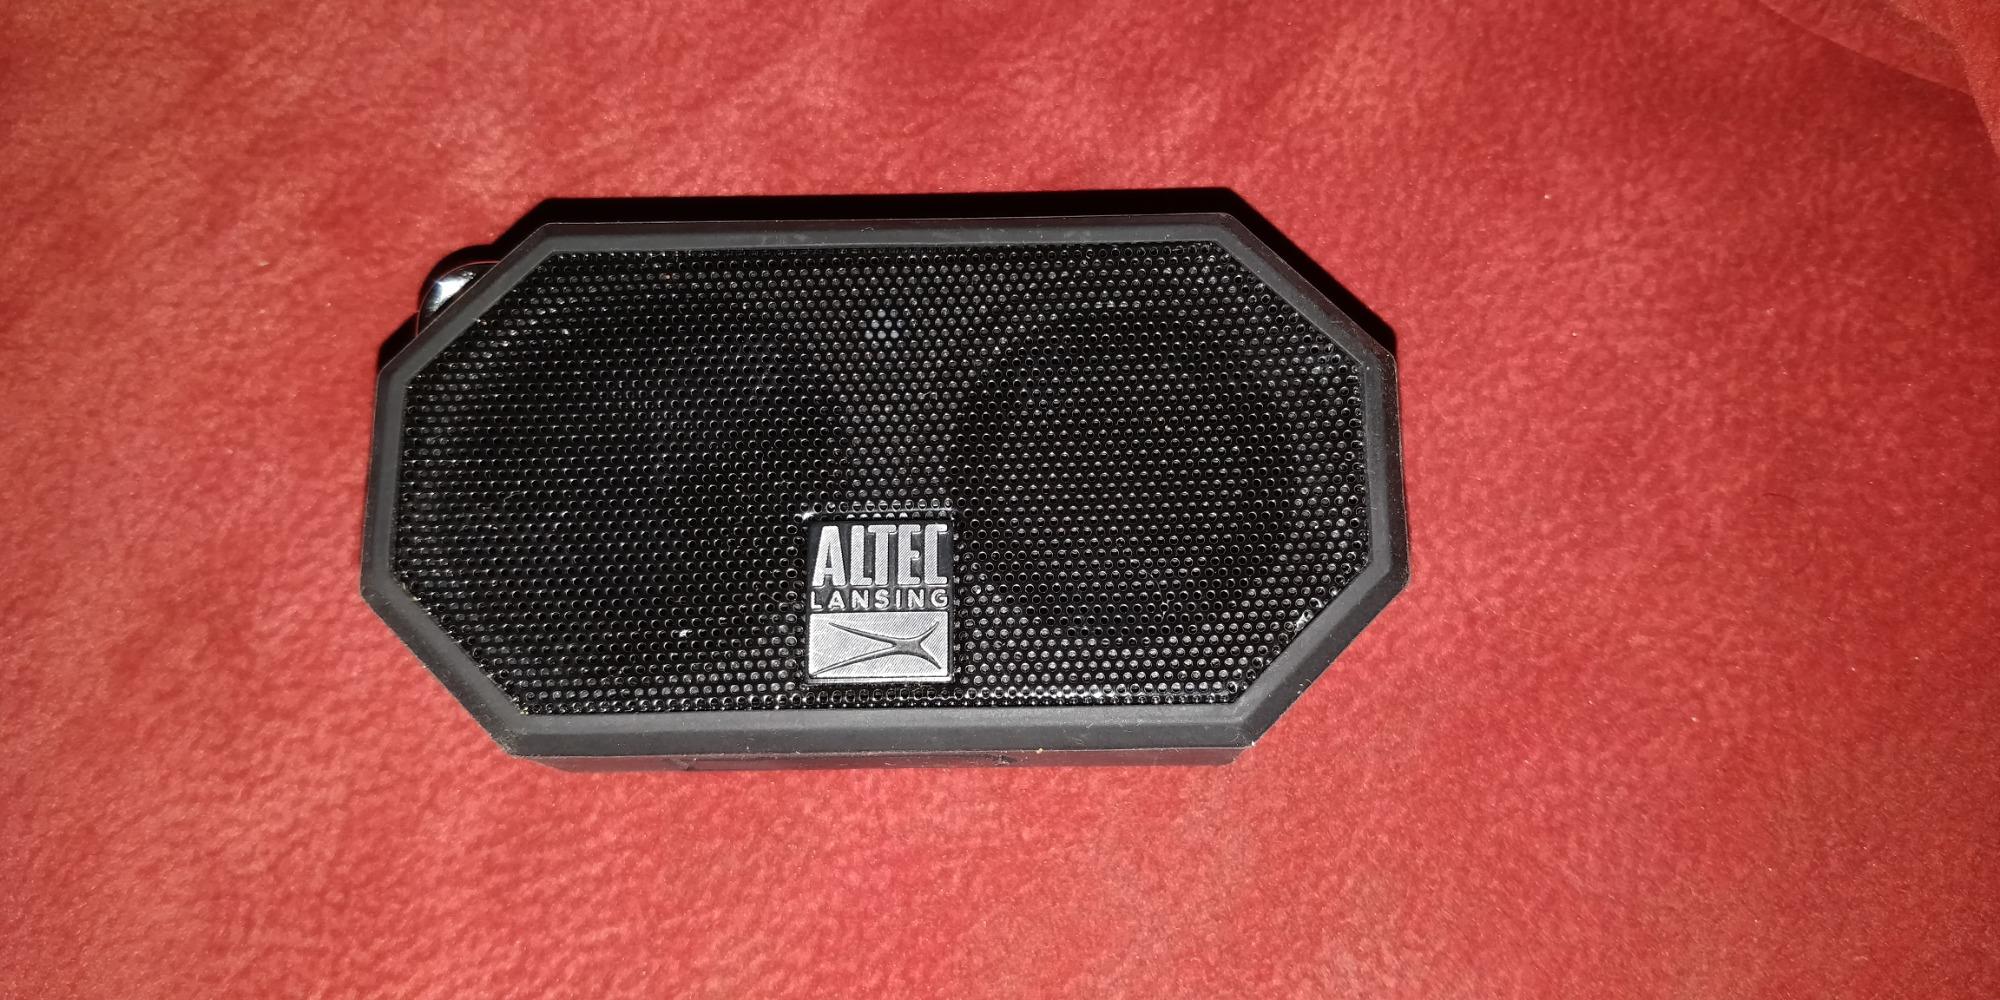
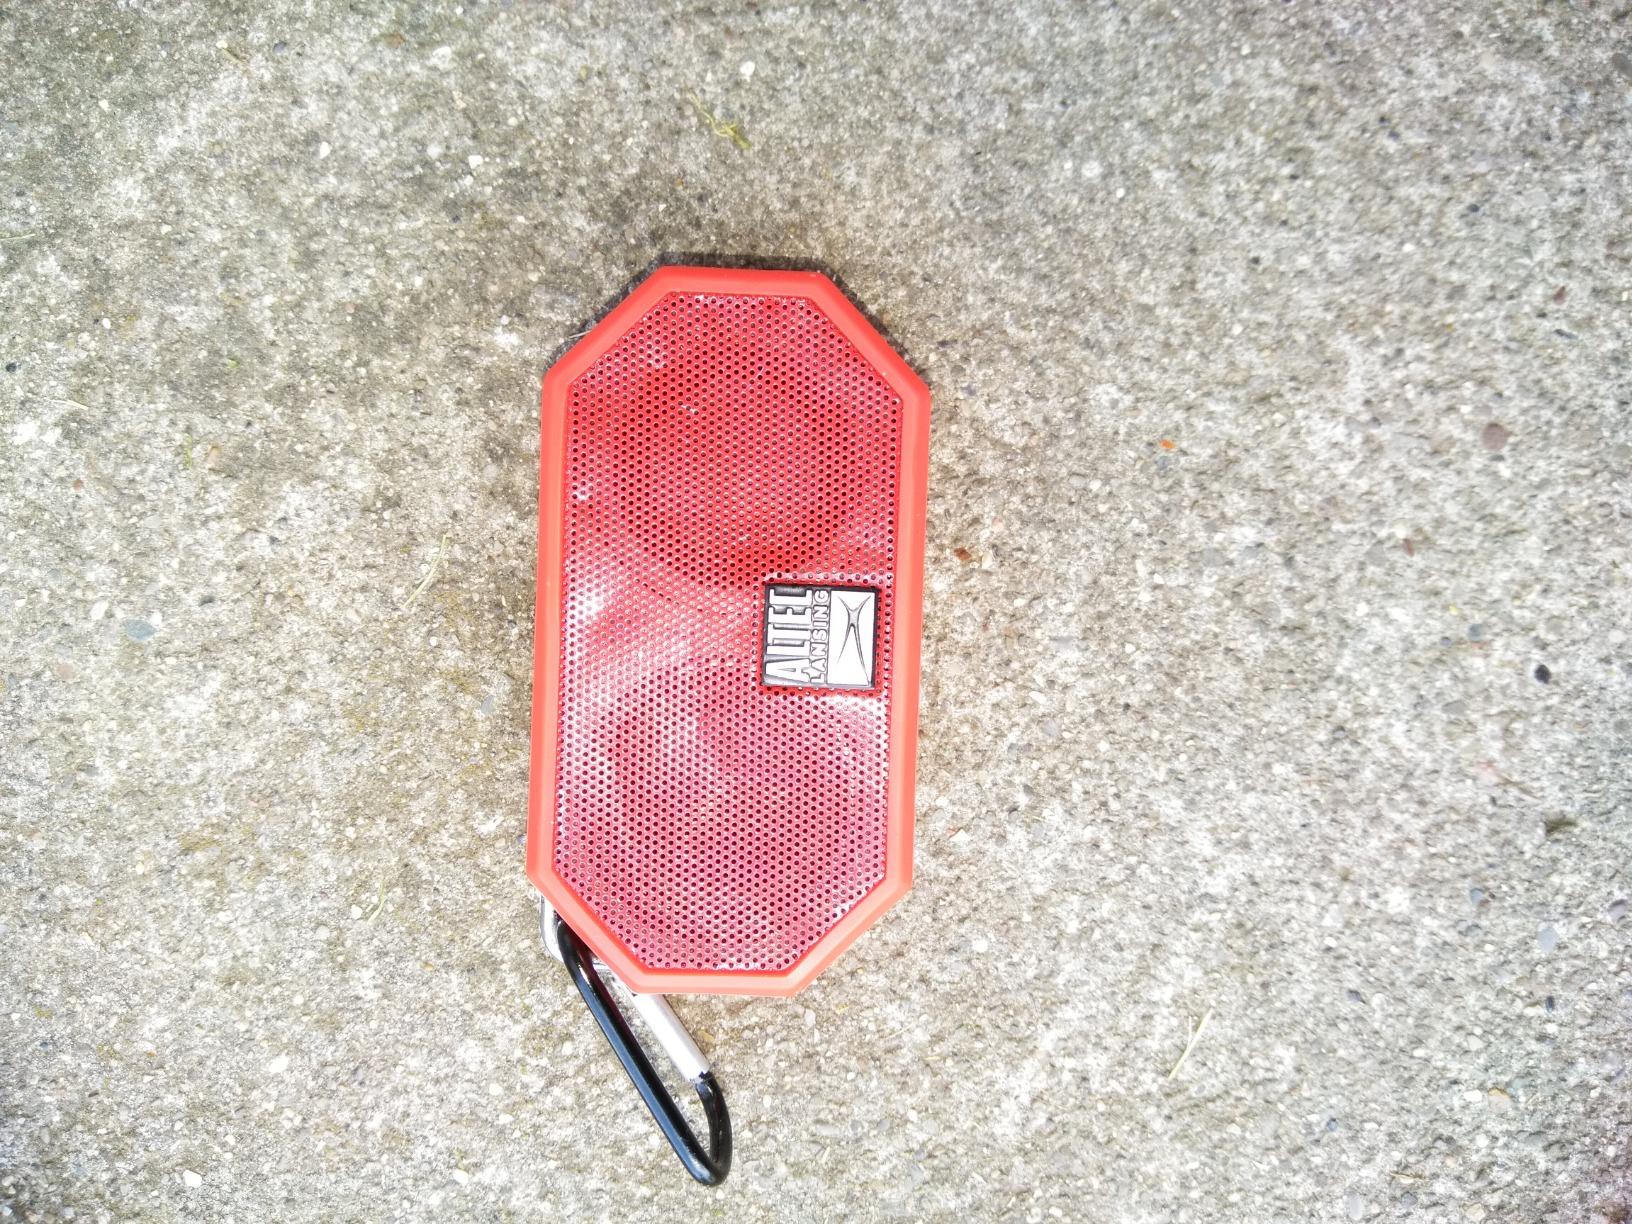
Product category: speaker
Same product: no